Alister Murdoch

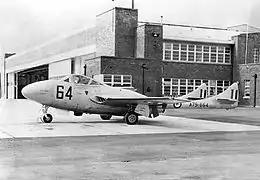
Side view of a single-engined, twin-boomed military jet parked in front of a building

In 1954, Murdoch led a mission to examine potential new fighter, bomber, transport, and training aircraft for the RAAF, following a shift in defence funding towards the Air Force. He advocated the F-104 Starfighter as a replacement for the CAC Sabre, two years before the Sabre entered squadron service with the RAAF, as well as nuclear-capable British V bomber strike aircraft to augment Australia's Canberra jet bombers, and C-130 Hercules transports to replace the C-47 Dakota. Although his proposals for V bombers and the F-104 were not taken up, the Australian government acquired the C-130 in 1958. Described in the official history of the post-war Air Force as second only to the General Dynamics F-111 as the "most significant" purchase by the RAAF, the Hercules gave Australia its first strategic airlift capability, which in years to come would provide a "lifeline" for forces deployed to Malaya, Vietnam, and other parts of South East Asia. Murdoch also recommended the locally built Vampire as a jet trainer for No. 1 Applied Flying Training School; sixty-nine were later delivered as T35s by the de Havilland factory in Bankstown, New South Wales.